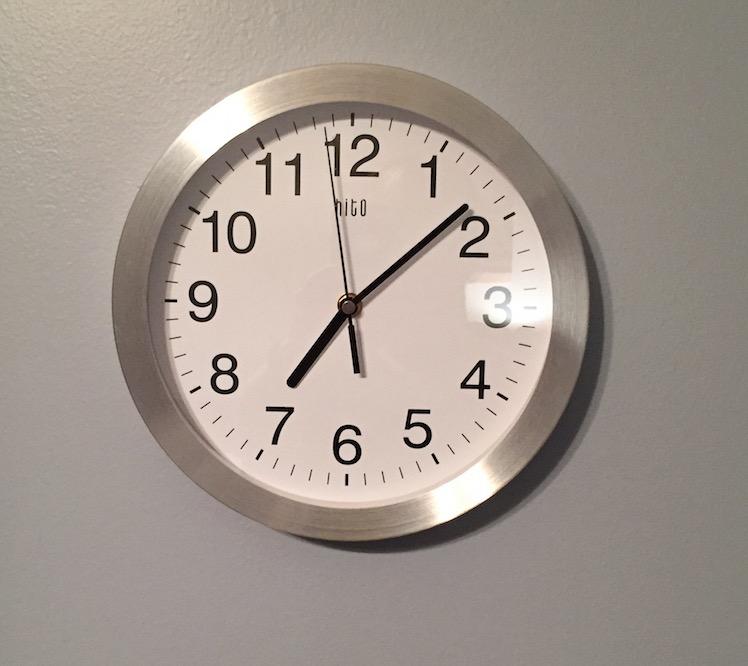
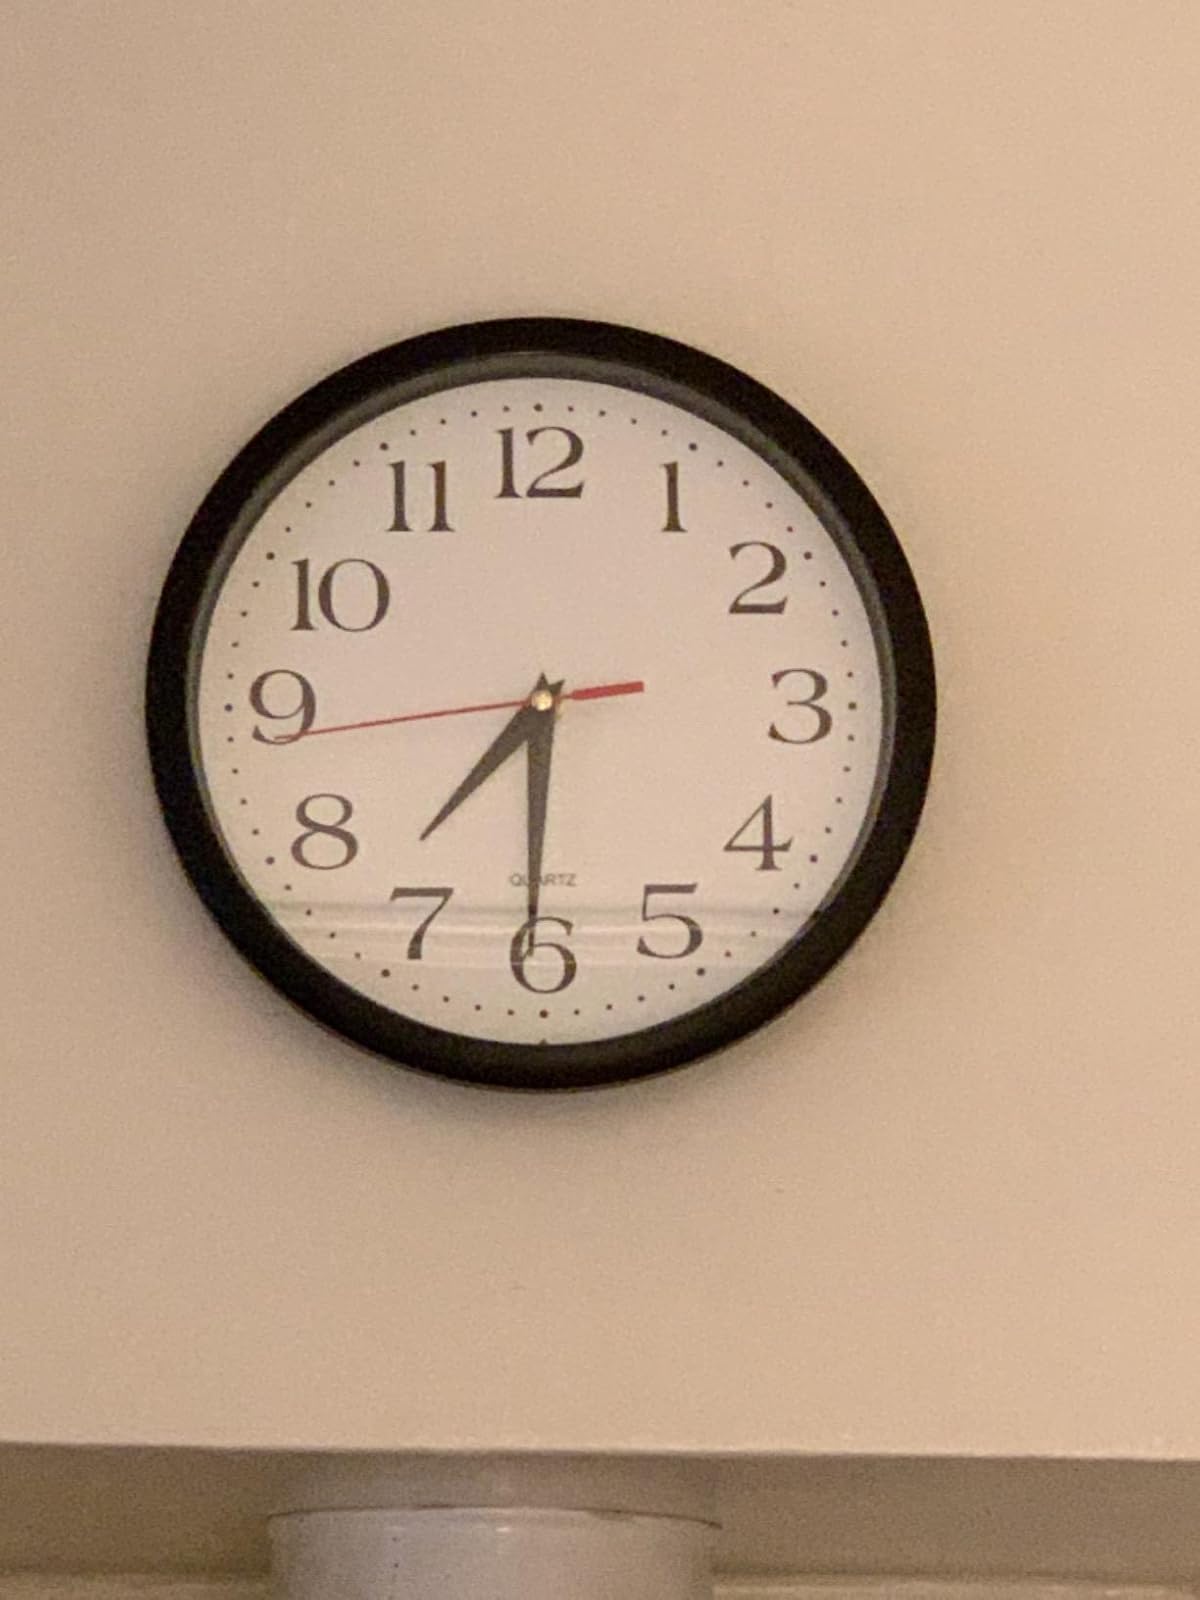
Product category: clock
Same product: no